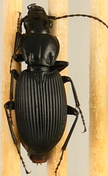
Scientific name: Pterostichus lachrymosus
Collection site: Mountain Lake Biological Station NEON (MLBS), plot MLBS_009